Describe the emotion expressed in this image:  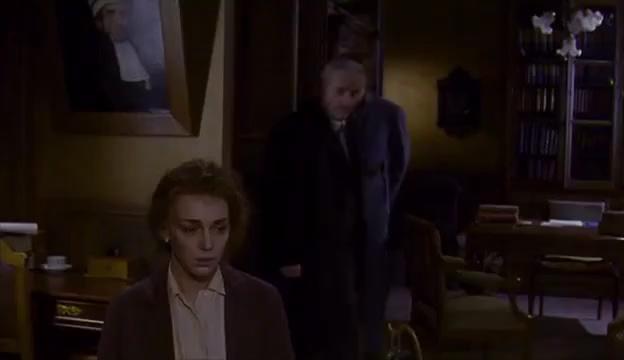
This person displays Suffering, valence and arousal with high intensity.